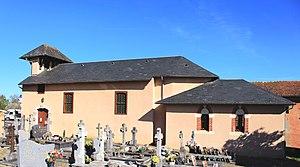
Église Saint-Barthélémy de Boulin (Hautes-Pyrénées)
La liste des églises des Hautes-Pyrénées recense de manière exhaustive les églises situées dans le département français des Hautes-Pyrénées.
Boulin est une commune française située dans le département des Hautes-Pyrénées, en région Occitanie.